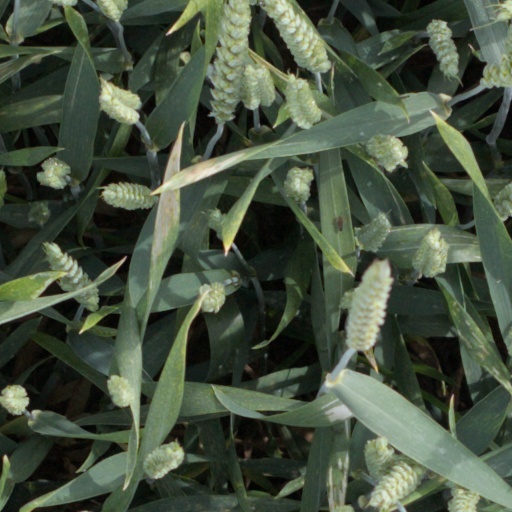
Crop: wheat